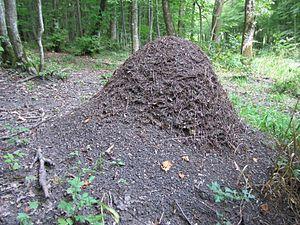
Fourmilière, cliché personnel, été 2005. 800 X 600 pixels
Les Fourmis est un roman animalier de « philosophie fiction » écrit par Bernard Werber, paru en France en 1991 chez Albin Michel. Il s'agit du premier tome de La Trilogie des fourmis.
La fourmilière est l’habitat des fourmis. C’est généralement un endroit qu’elles ont construit par excavation, par construction de dômes, ou qu’elles ont aménagé. La fourmilière a pour but de protéger la ou les reines et le couvain. Ce nid permet de garantir à la colonie une sécurité et un abri face aux intempéries.